Muqarnas

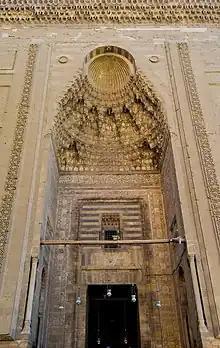
Stone muqarnas vault and scalloped semi-dome in the entrance portal of Mosque-Madrasa of Sultan Hasan (1356"–"1363, Mamluk period)

Muqarnas were still also used during the late Abbasid period such as ones in the Abbasid Palace in Baghdad, possibly built on the order of caliph al-Nasir (late 12th or early 13th century). The muqarnas vaults of this monument are exceptional in their detailed inscriptions and arabesque ornaments carved into the cells.